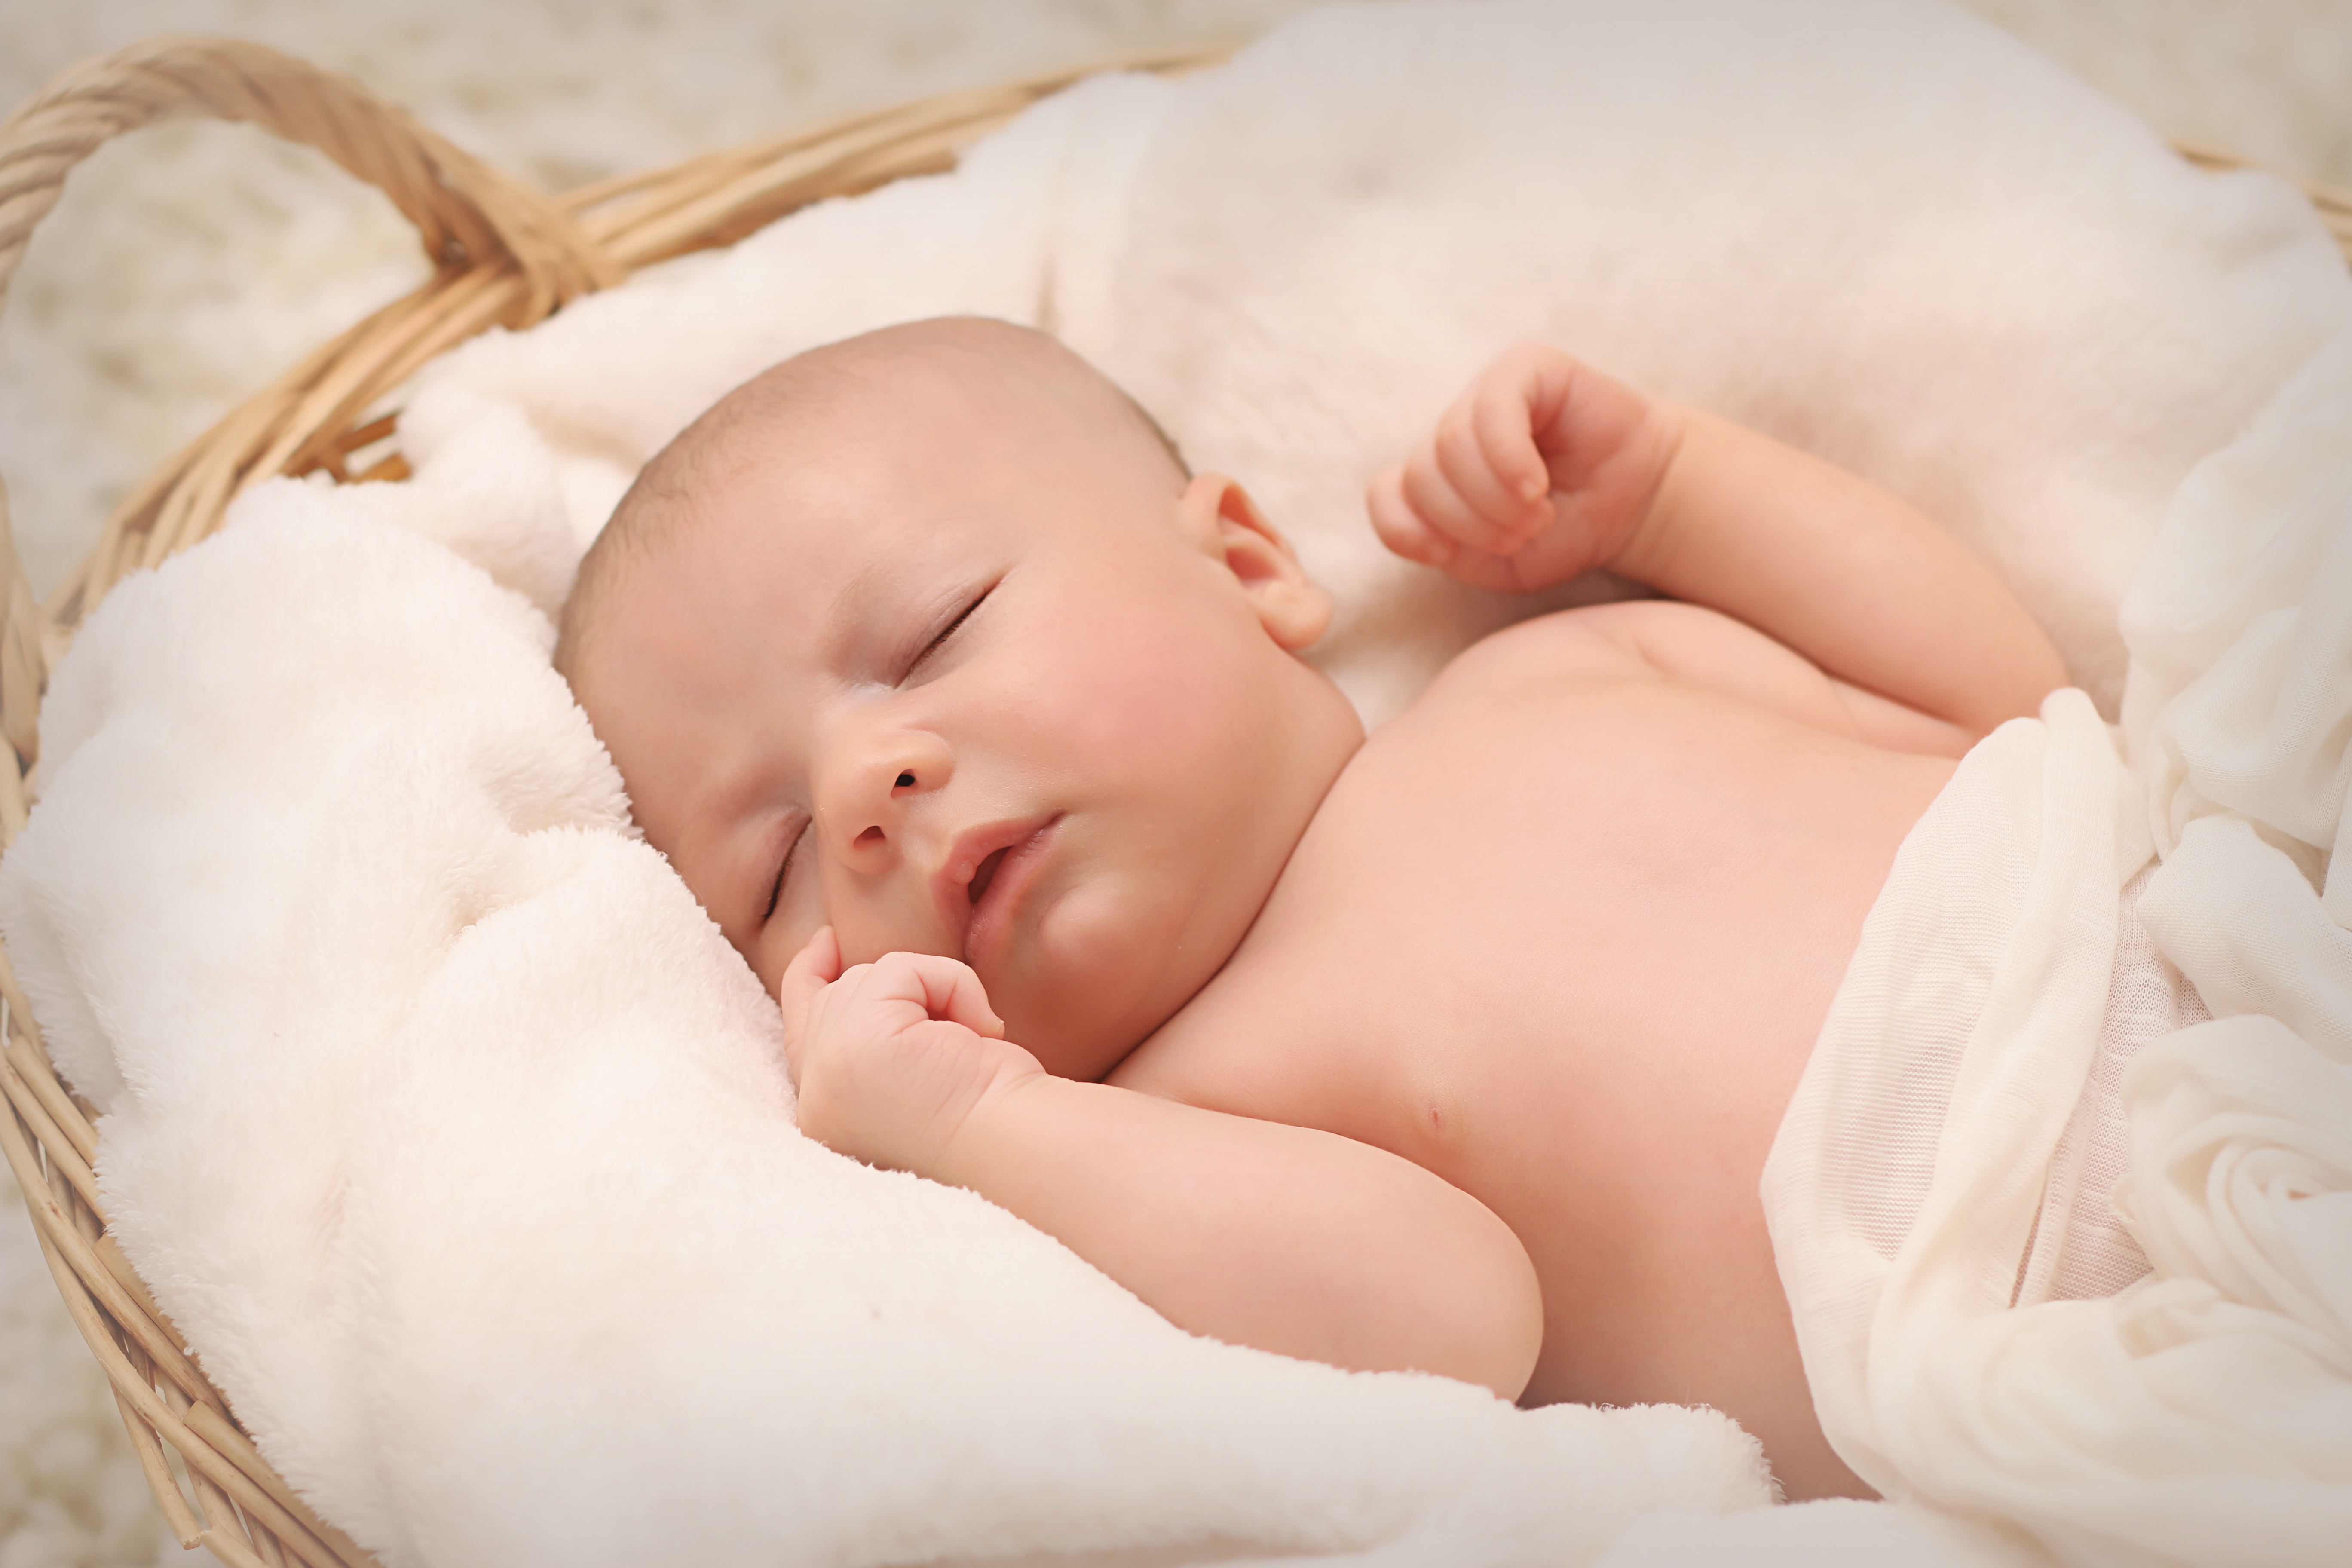
child, baby, skin, face, photograph, beauty, lip, nose, cheek, sleep, baby sleeping, eye, fur, toddler, close up, photography, hair accessory, mouth, headgear, hand, portrait photography, headband, bedtime, happy, ear